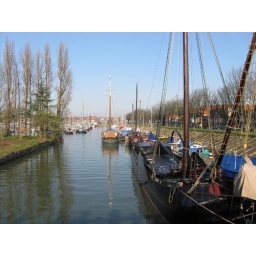
Dike on right protects houses below water level